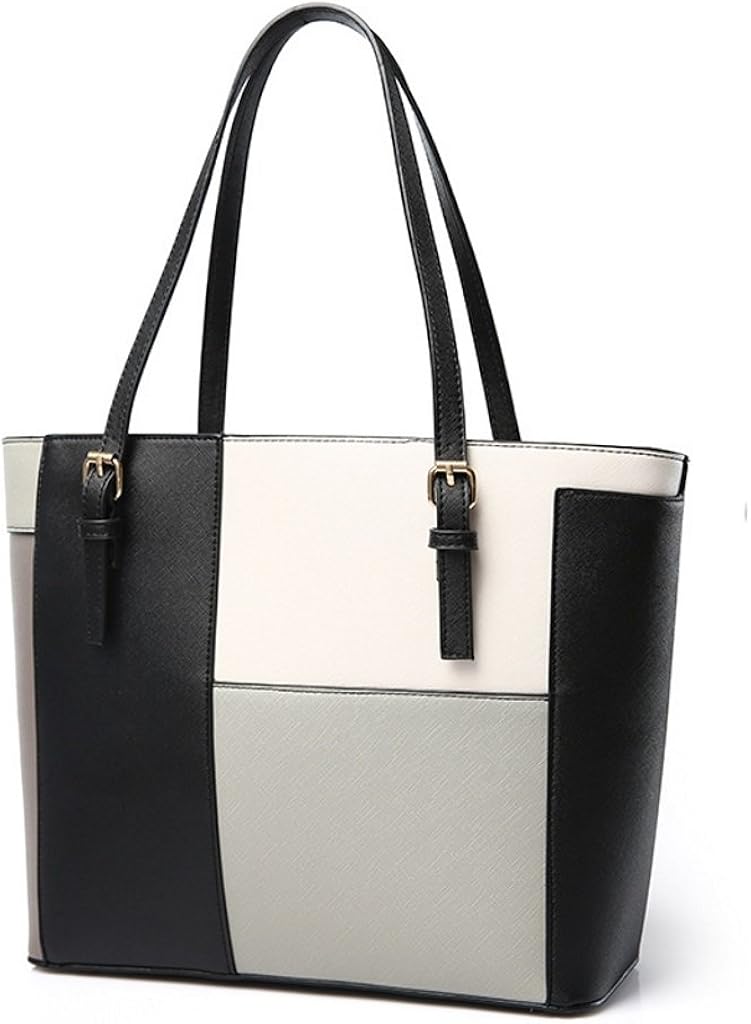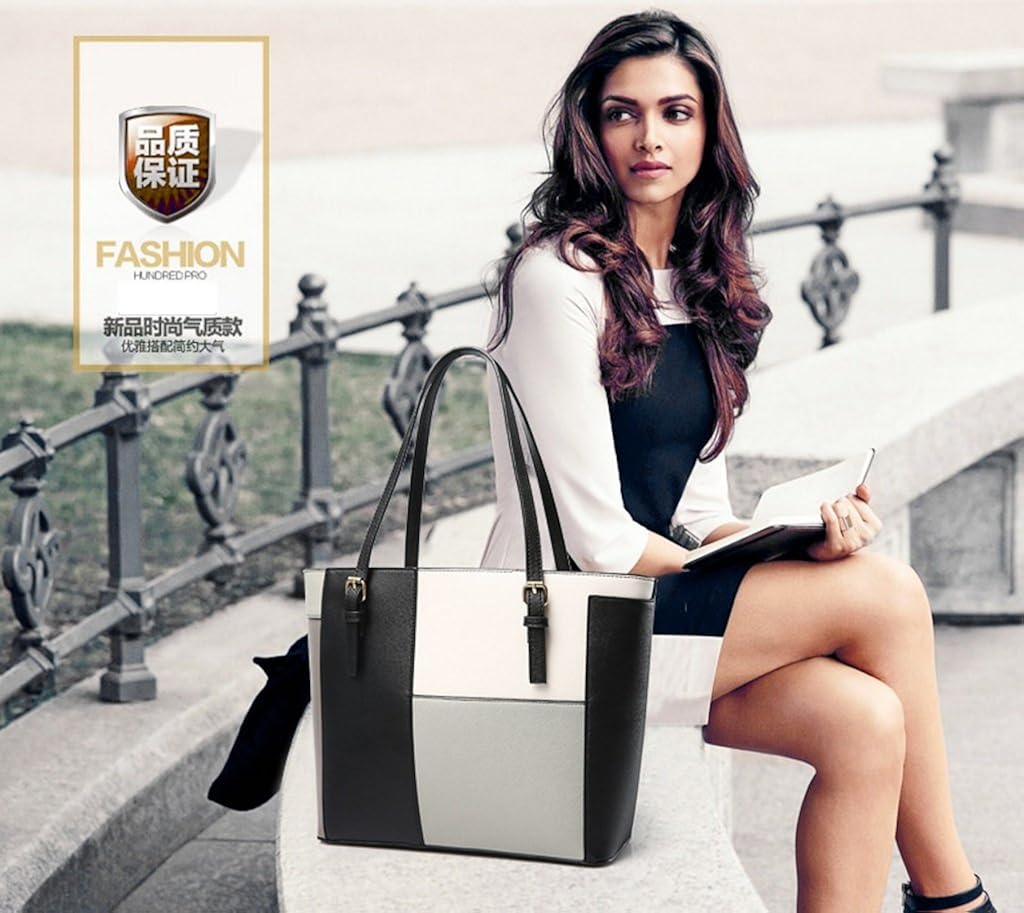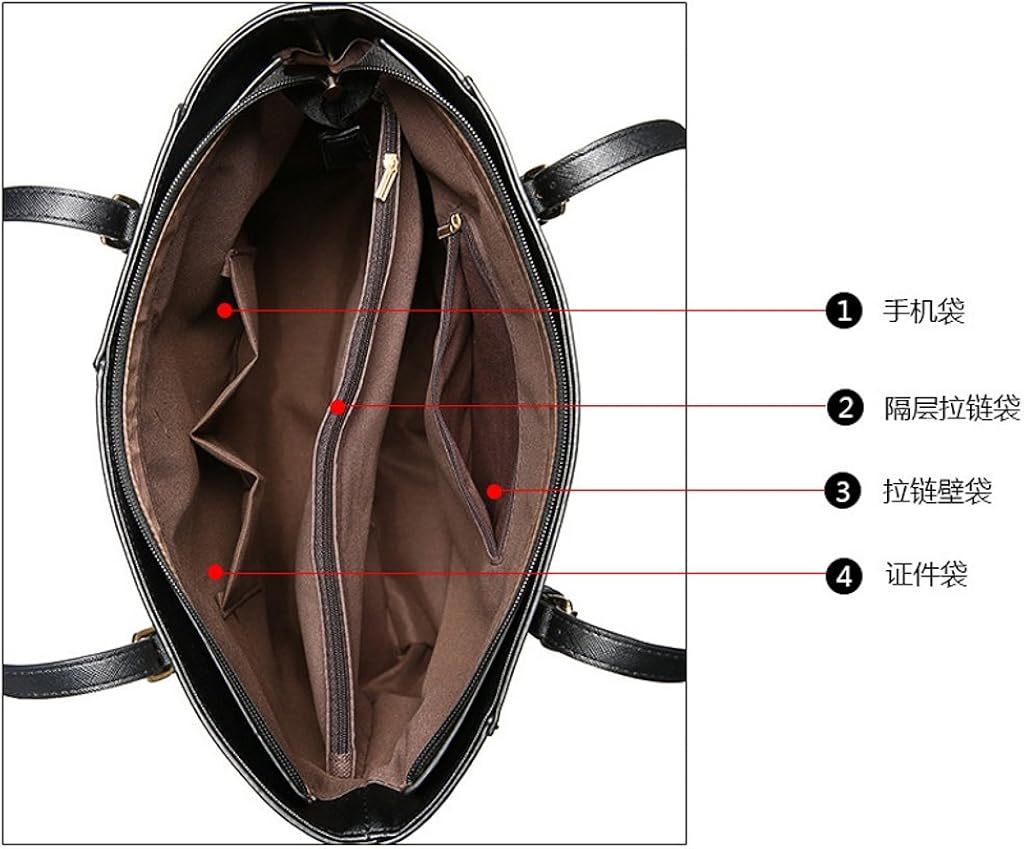
Casual OL Office Lady Leather Tote Shoulder Handbag Satchel Small Purse for Women
Category: AMAZON FASHION
Best Gift : Great buy for yourself or as a gift for her on Birthday, Anniversary, Mothers' Day, Thanksgiving, Christmas, and all other holidays! Perfect gift idea! Purchase notes : 1.Differences in color may be caused by some other reasons such as color reflecton in the monitor lighting,background etc. 2.Please confirm the dimensions according to our description. Please allow 1-2cm measurement error because the size is measured by hand.
Features: Imported brand new. | Material: High quality PU leather, waterproof, light weight | Compartments: Interior features one backwall zippered pocket, two frontwall slip pockets. | Gold tone metal decoration with fashion signature printing and 4 protective metal feet at the bottom. | Approximate Dimensions: L12.2" W4.7" H11" (31cm x 12cm x 28cm).